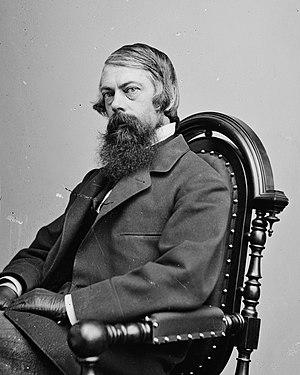
Depuis la création des États-Unis en 1790, l'État de Rhode Island élit deux sénateurs, membres du Sénat fédéral.